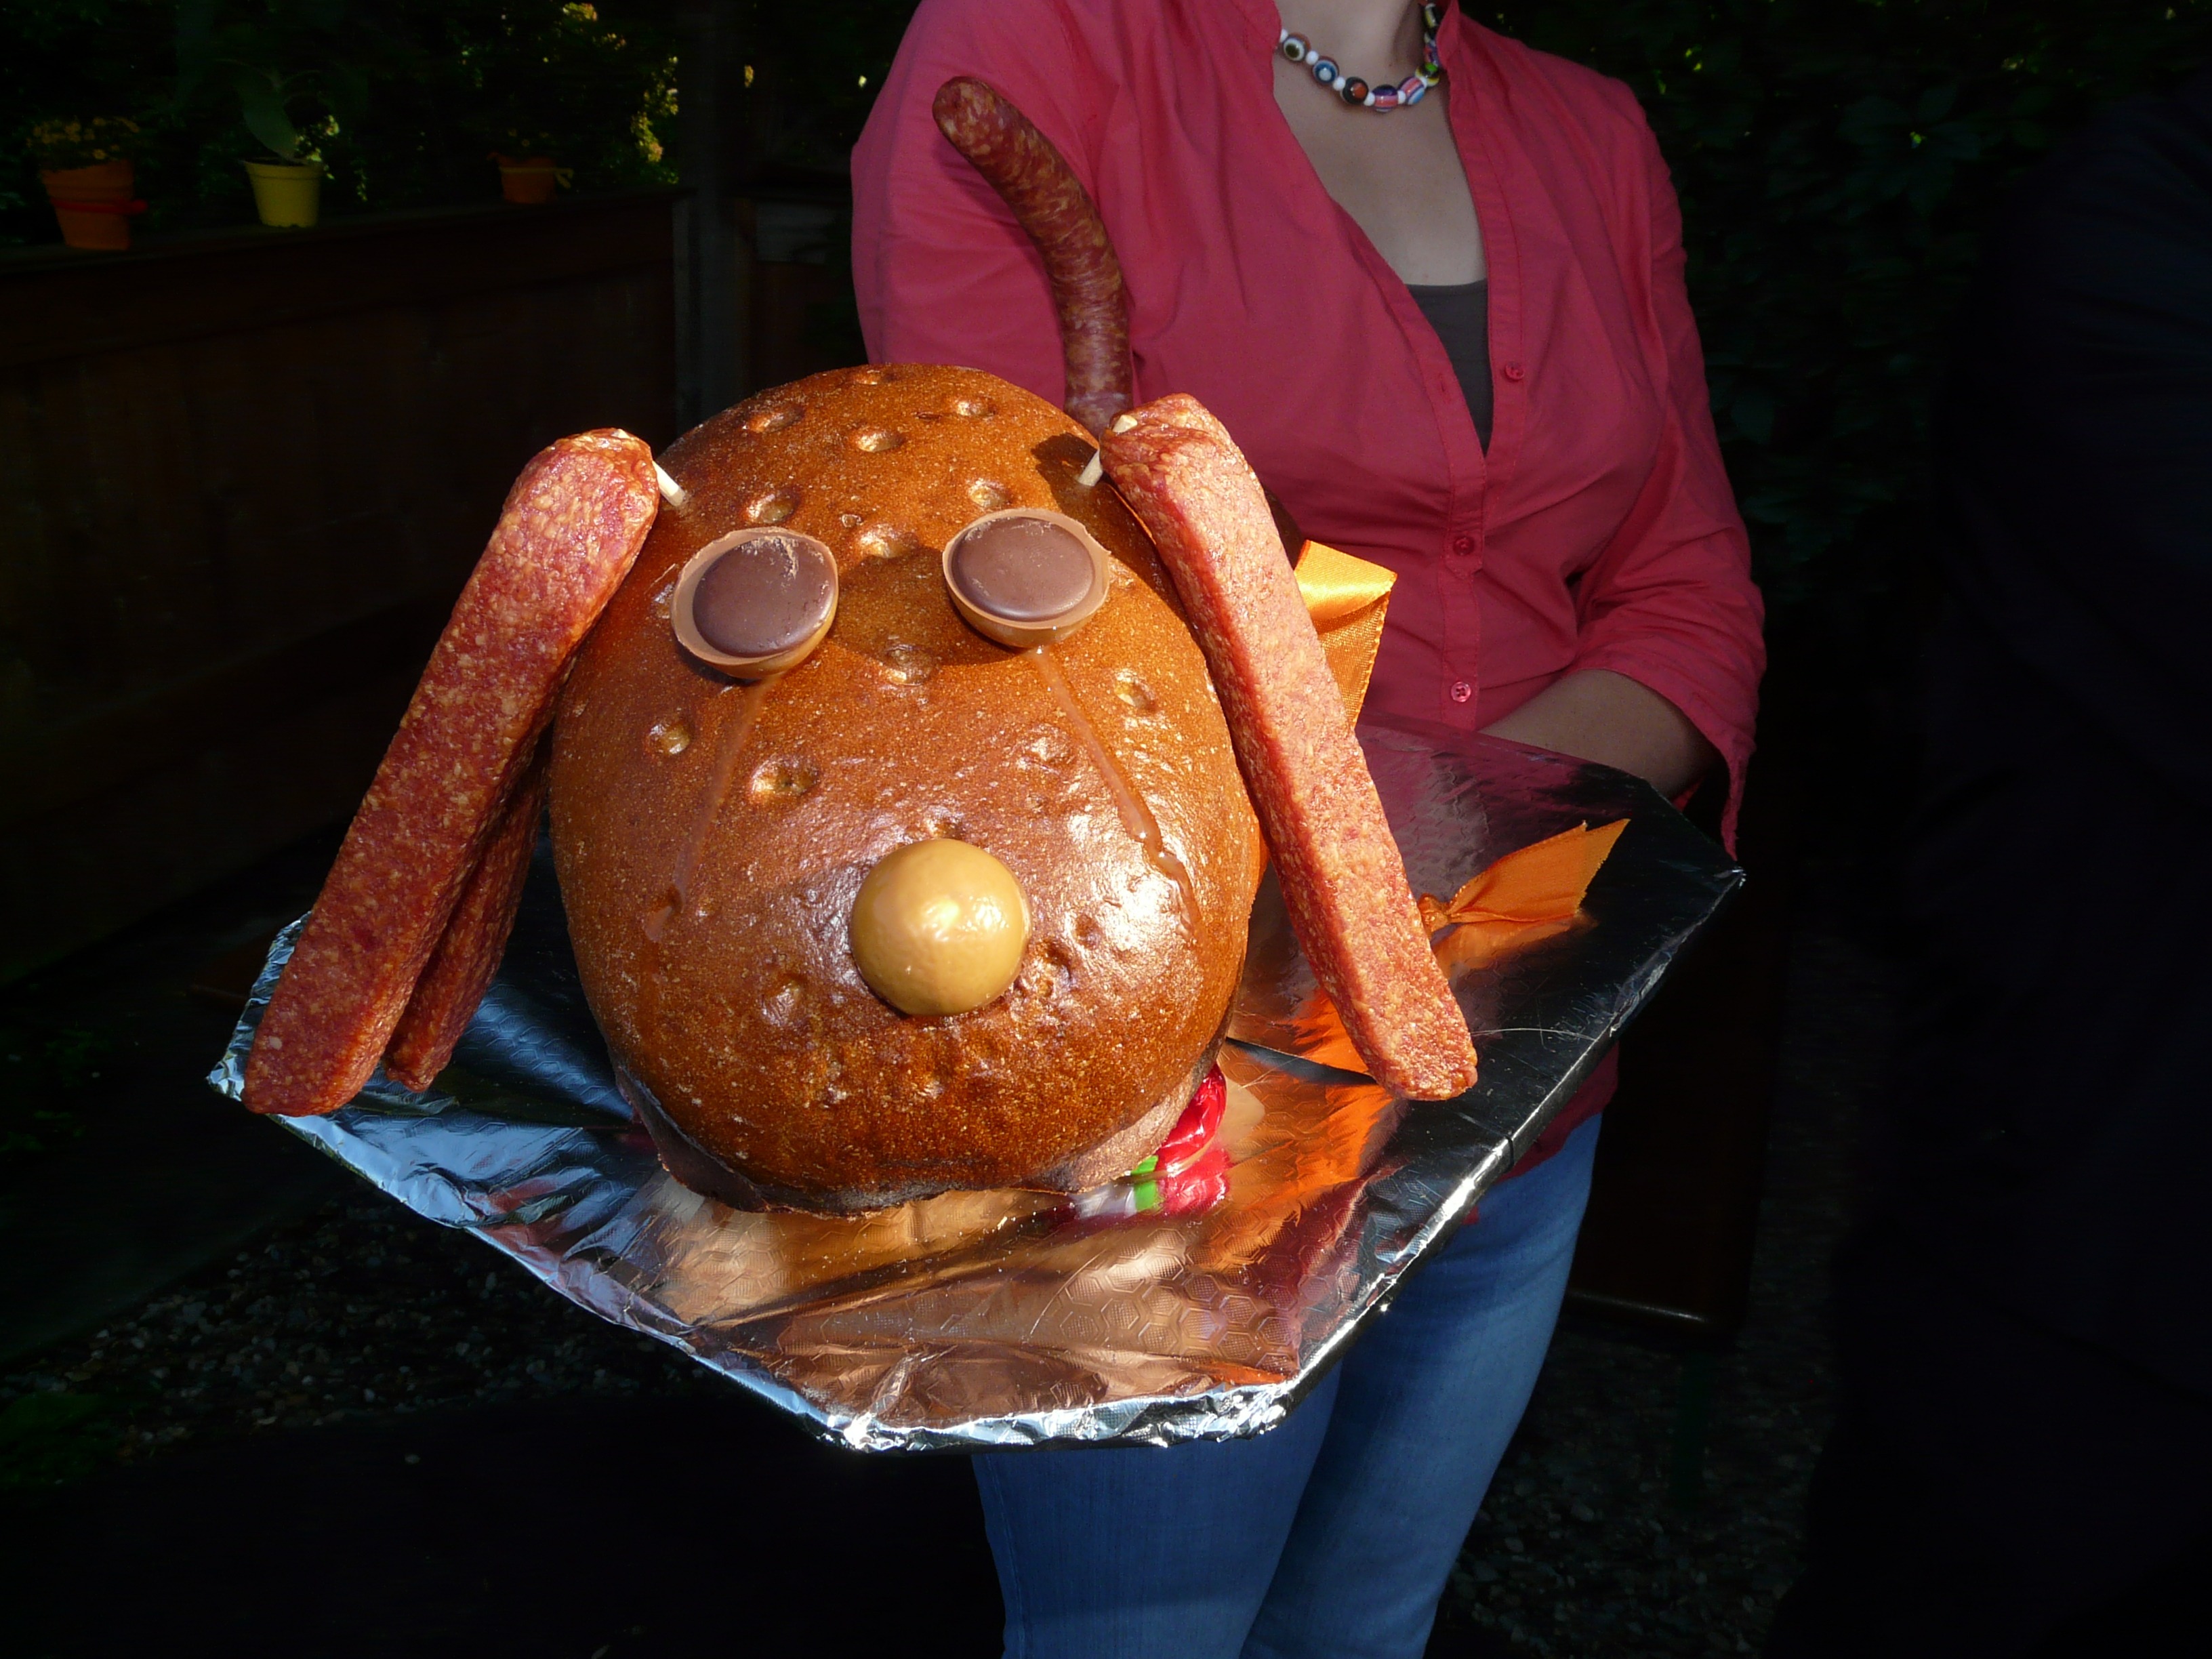
dog, gift, food, pumpkin, halloween, plate, dessert, bread, sausage, present, face, costume, birthday present, snub nose, sausage dog, wurstwaldi, birthday surprise, landj ger, toffifee